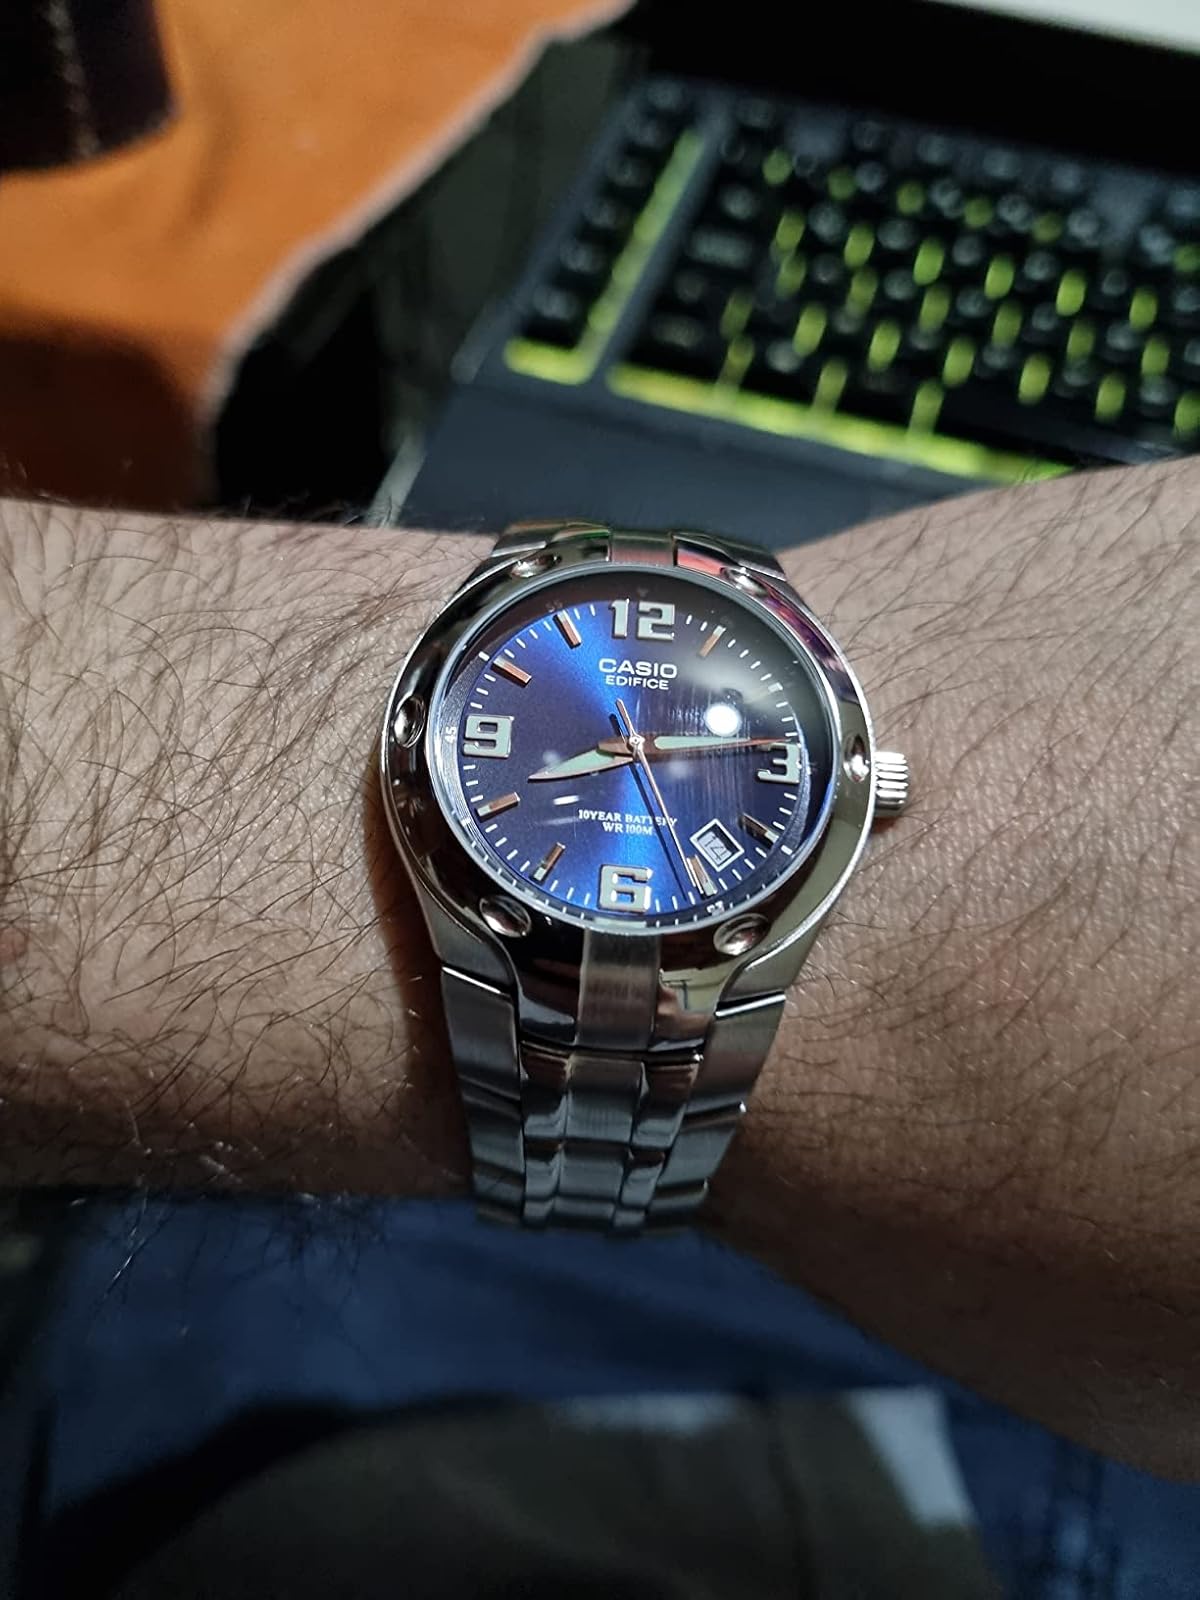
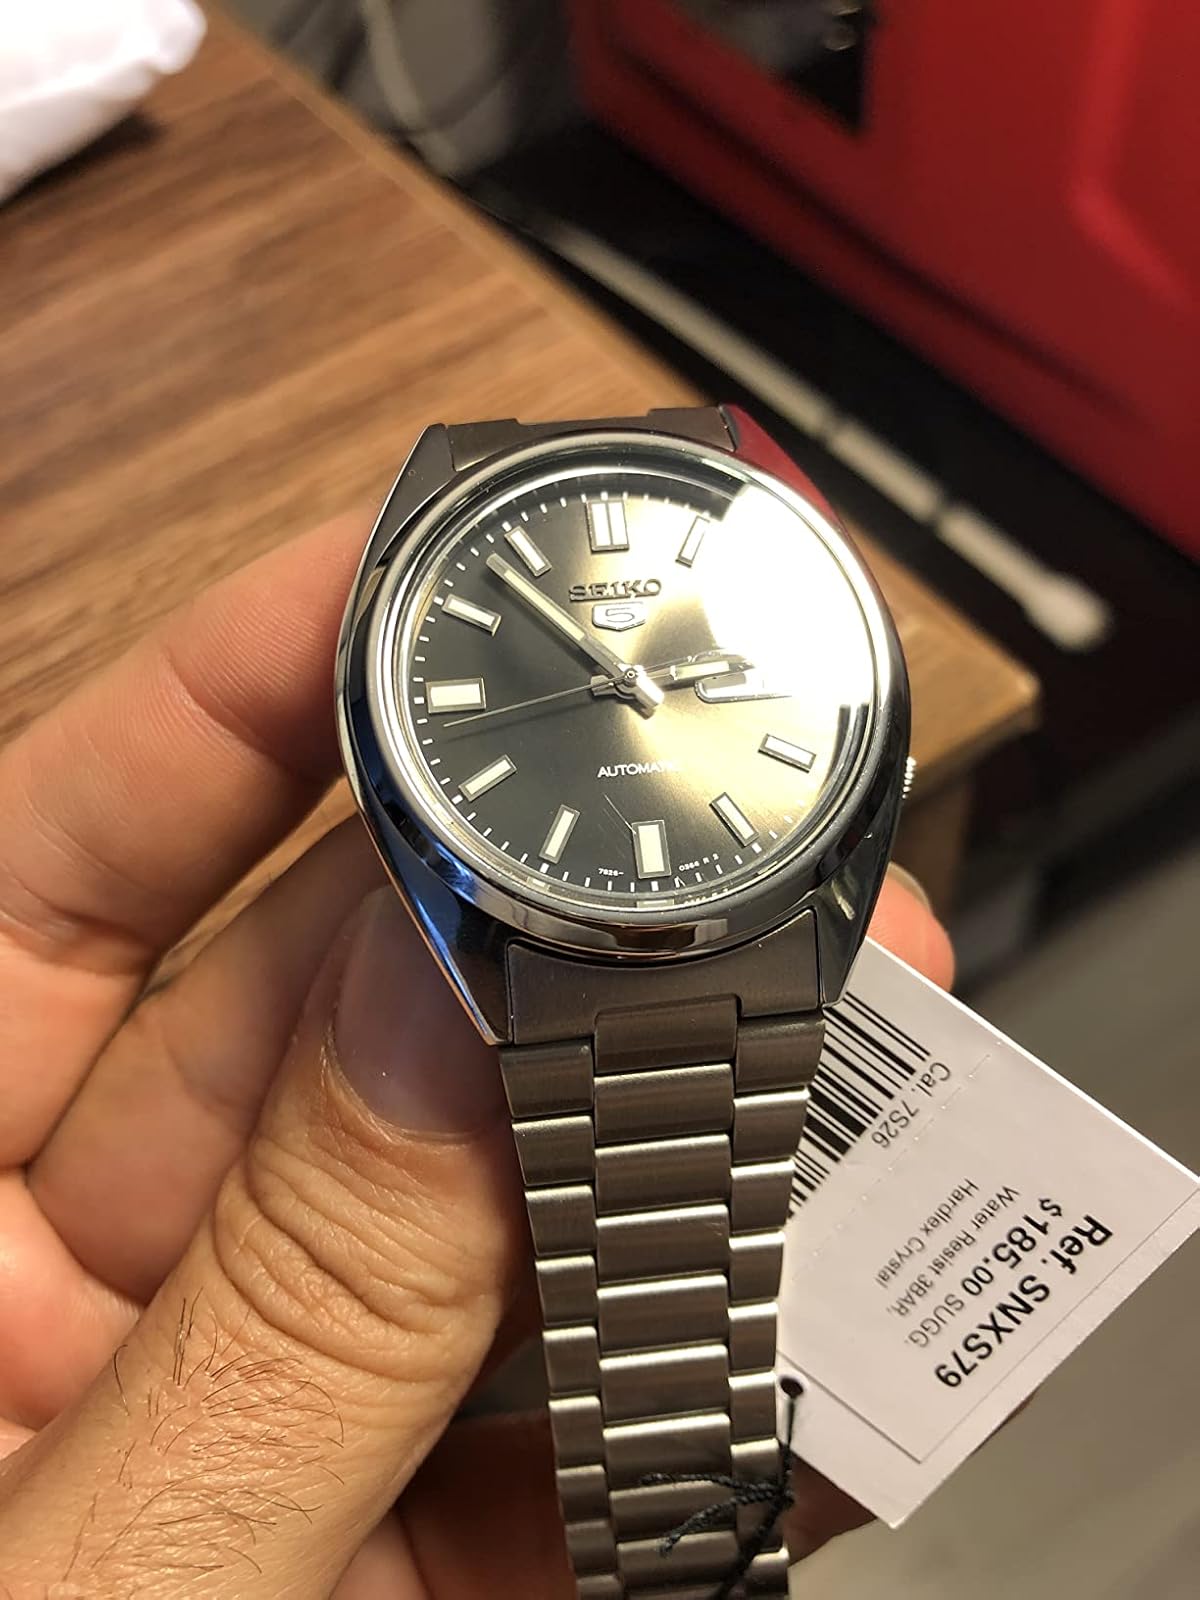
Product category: accessories_watch
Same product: no